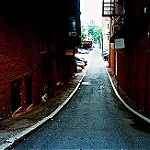
Scene: Outdoor